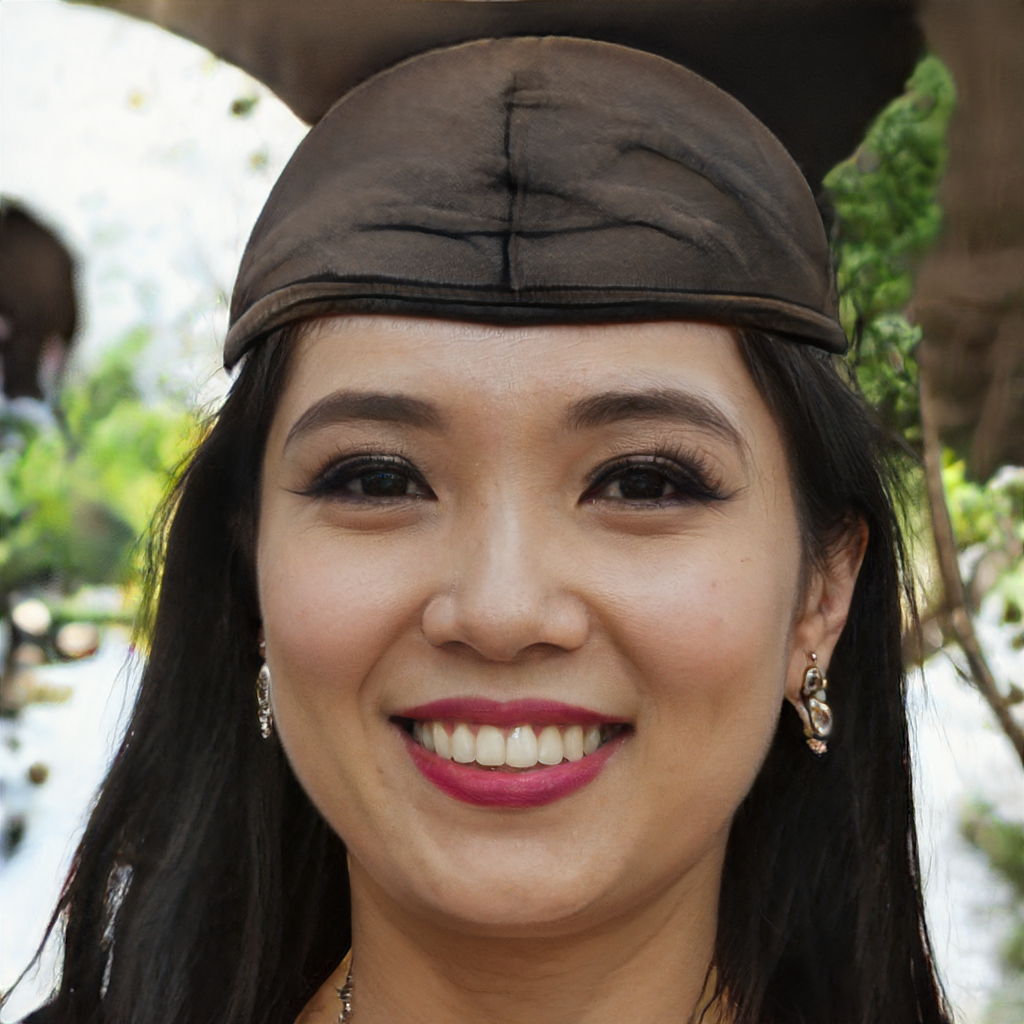
Label: Colored